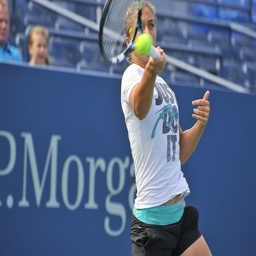
a persong swinging a tennis racket hitting a tennis ball
A female tennis player about to hit the ball.
A woman playing tennis in a white shirt.
A player playing tennis on a tennis court with the J.P Morgan logo in the background.
A young lady playing a game of tennis.